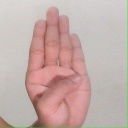
अक्षर: ब